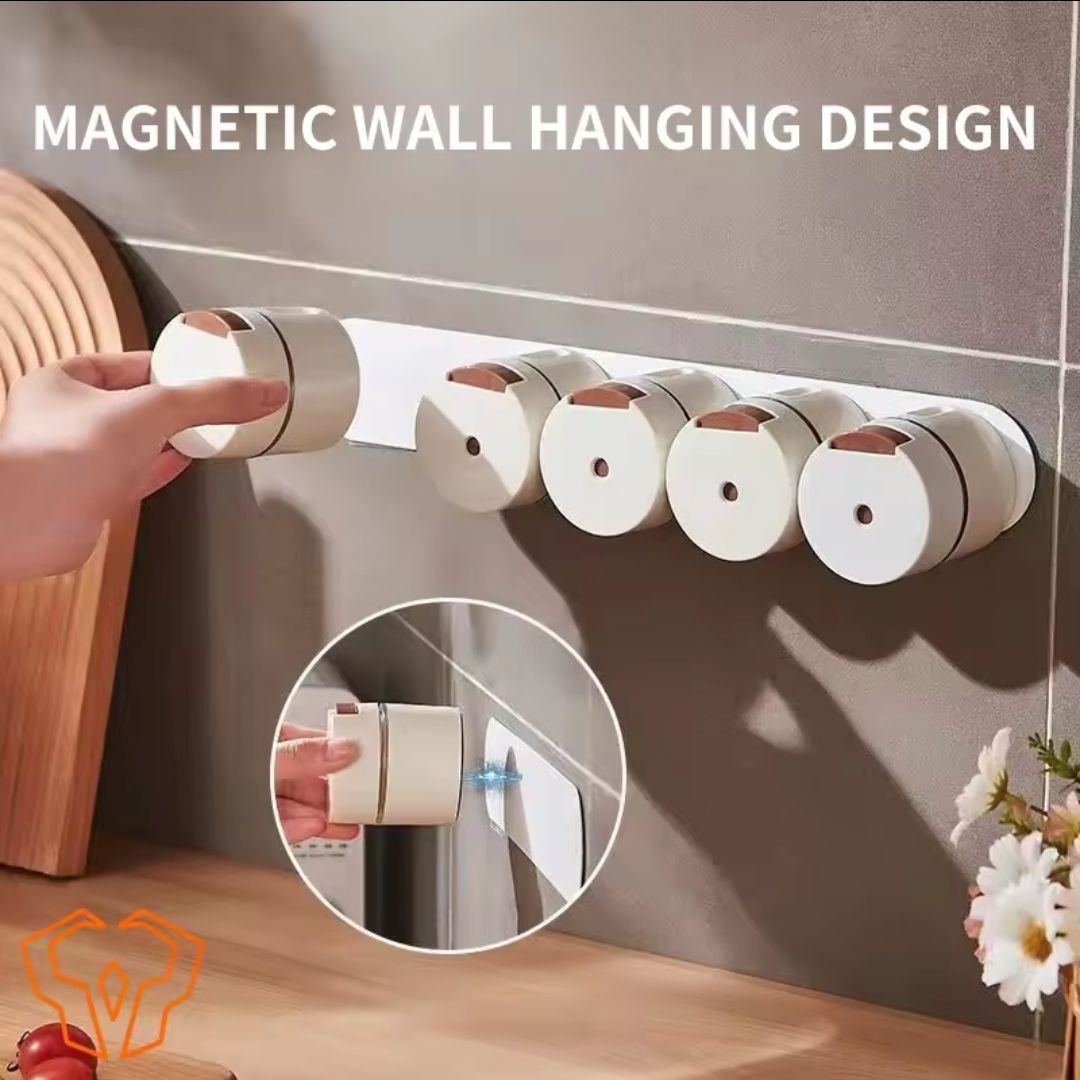
Set de 6 pots à épices magnétiques – Support mural adhésif inclus
Brand: living simple
Description Gagnez de la place et gardez vos épices toujours à portée de main grâce à ce lot de 6 pots magnétiques muraux au design moderne et compact. Parfait pour les cuisines organisées, ce système innovant vous permet de fixer vos épices au mur sans perçage, grâce à un support adhésif en métal et à une installation rapide en 3 étapes. Caractéristiques du produit : 🧂 6 pots à épices inclus avec couvercle doseur pour verser facilement 🧲 Fixation magnétique : chaque pot se fixe solidement au rail mural fourni 🛠 Installation sans perçage : bande adhésive puissante fournie 🧽 Faciles à recharger, à retirer et à nettoyer 🧱 Convient pour murs lisses (carrelage, verre, bois laqué, etc.) 🎨 Design minimaliste, compact et élégant Dimensions approximatives : Pot : env. Ø5 cm x 5 cm Barre murale : conçue pour contenir les 6 pots côte à côte Avantages : Optimise l’espace sur le plan de travail Idéal pour épices, sel, poivre, graines ou herbes Pratique pour une utilisation d’une main lors de la cuisson Gain de temps et d’organisation en cuisine
Category: Home & Garden > Kitchen & Dining > Kitchen Tools & Utensils > Kitchen Organizers > Spice Organizers